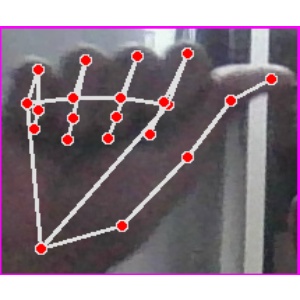
अक्षर: छ